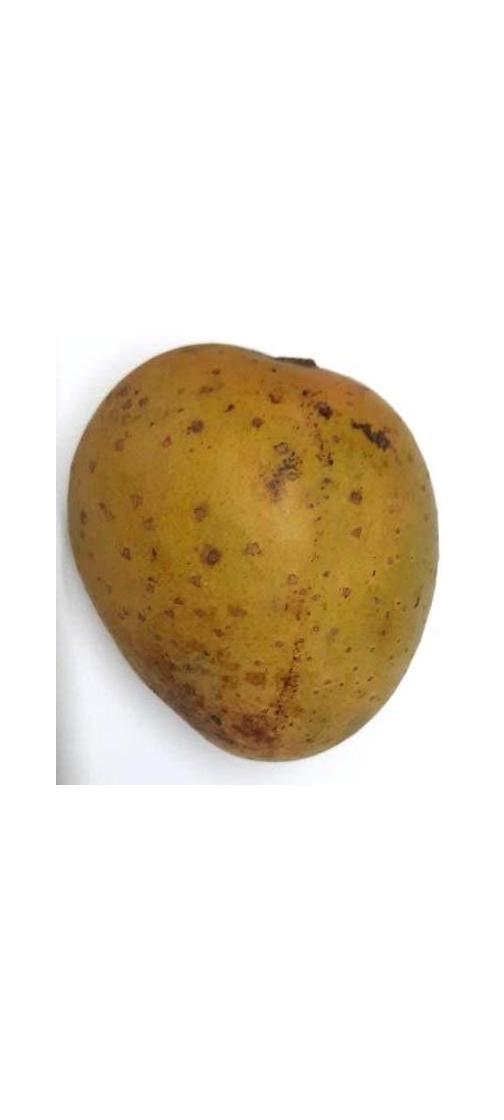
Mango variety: Gourmoti